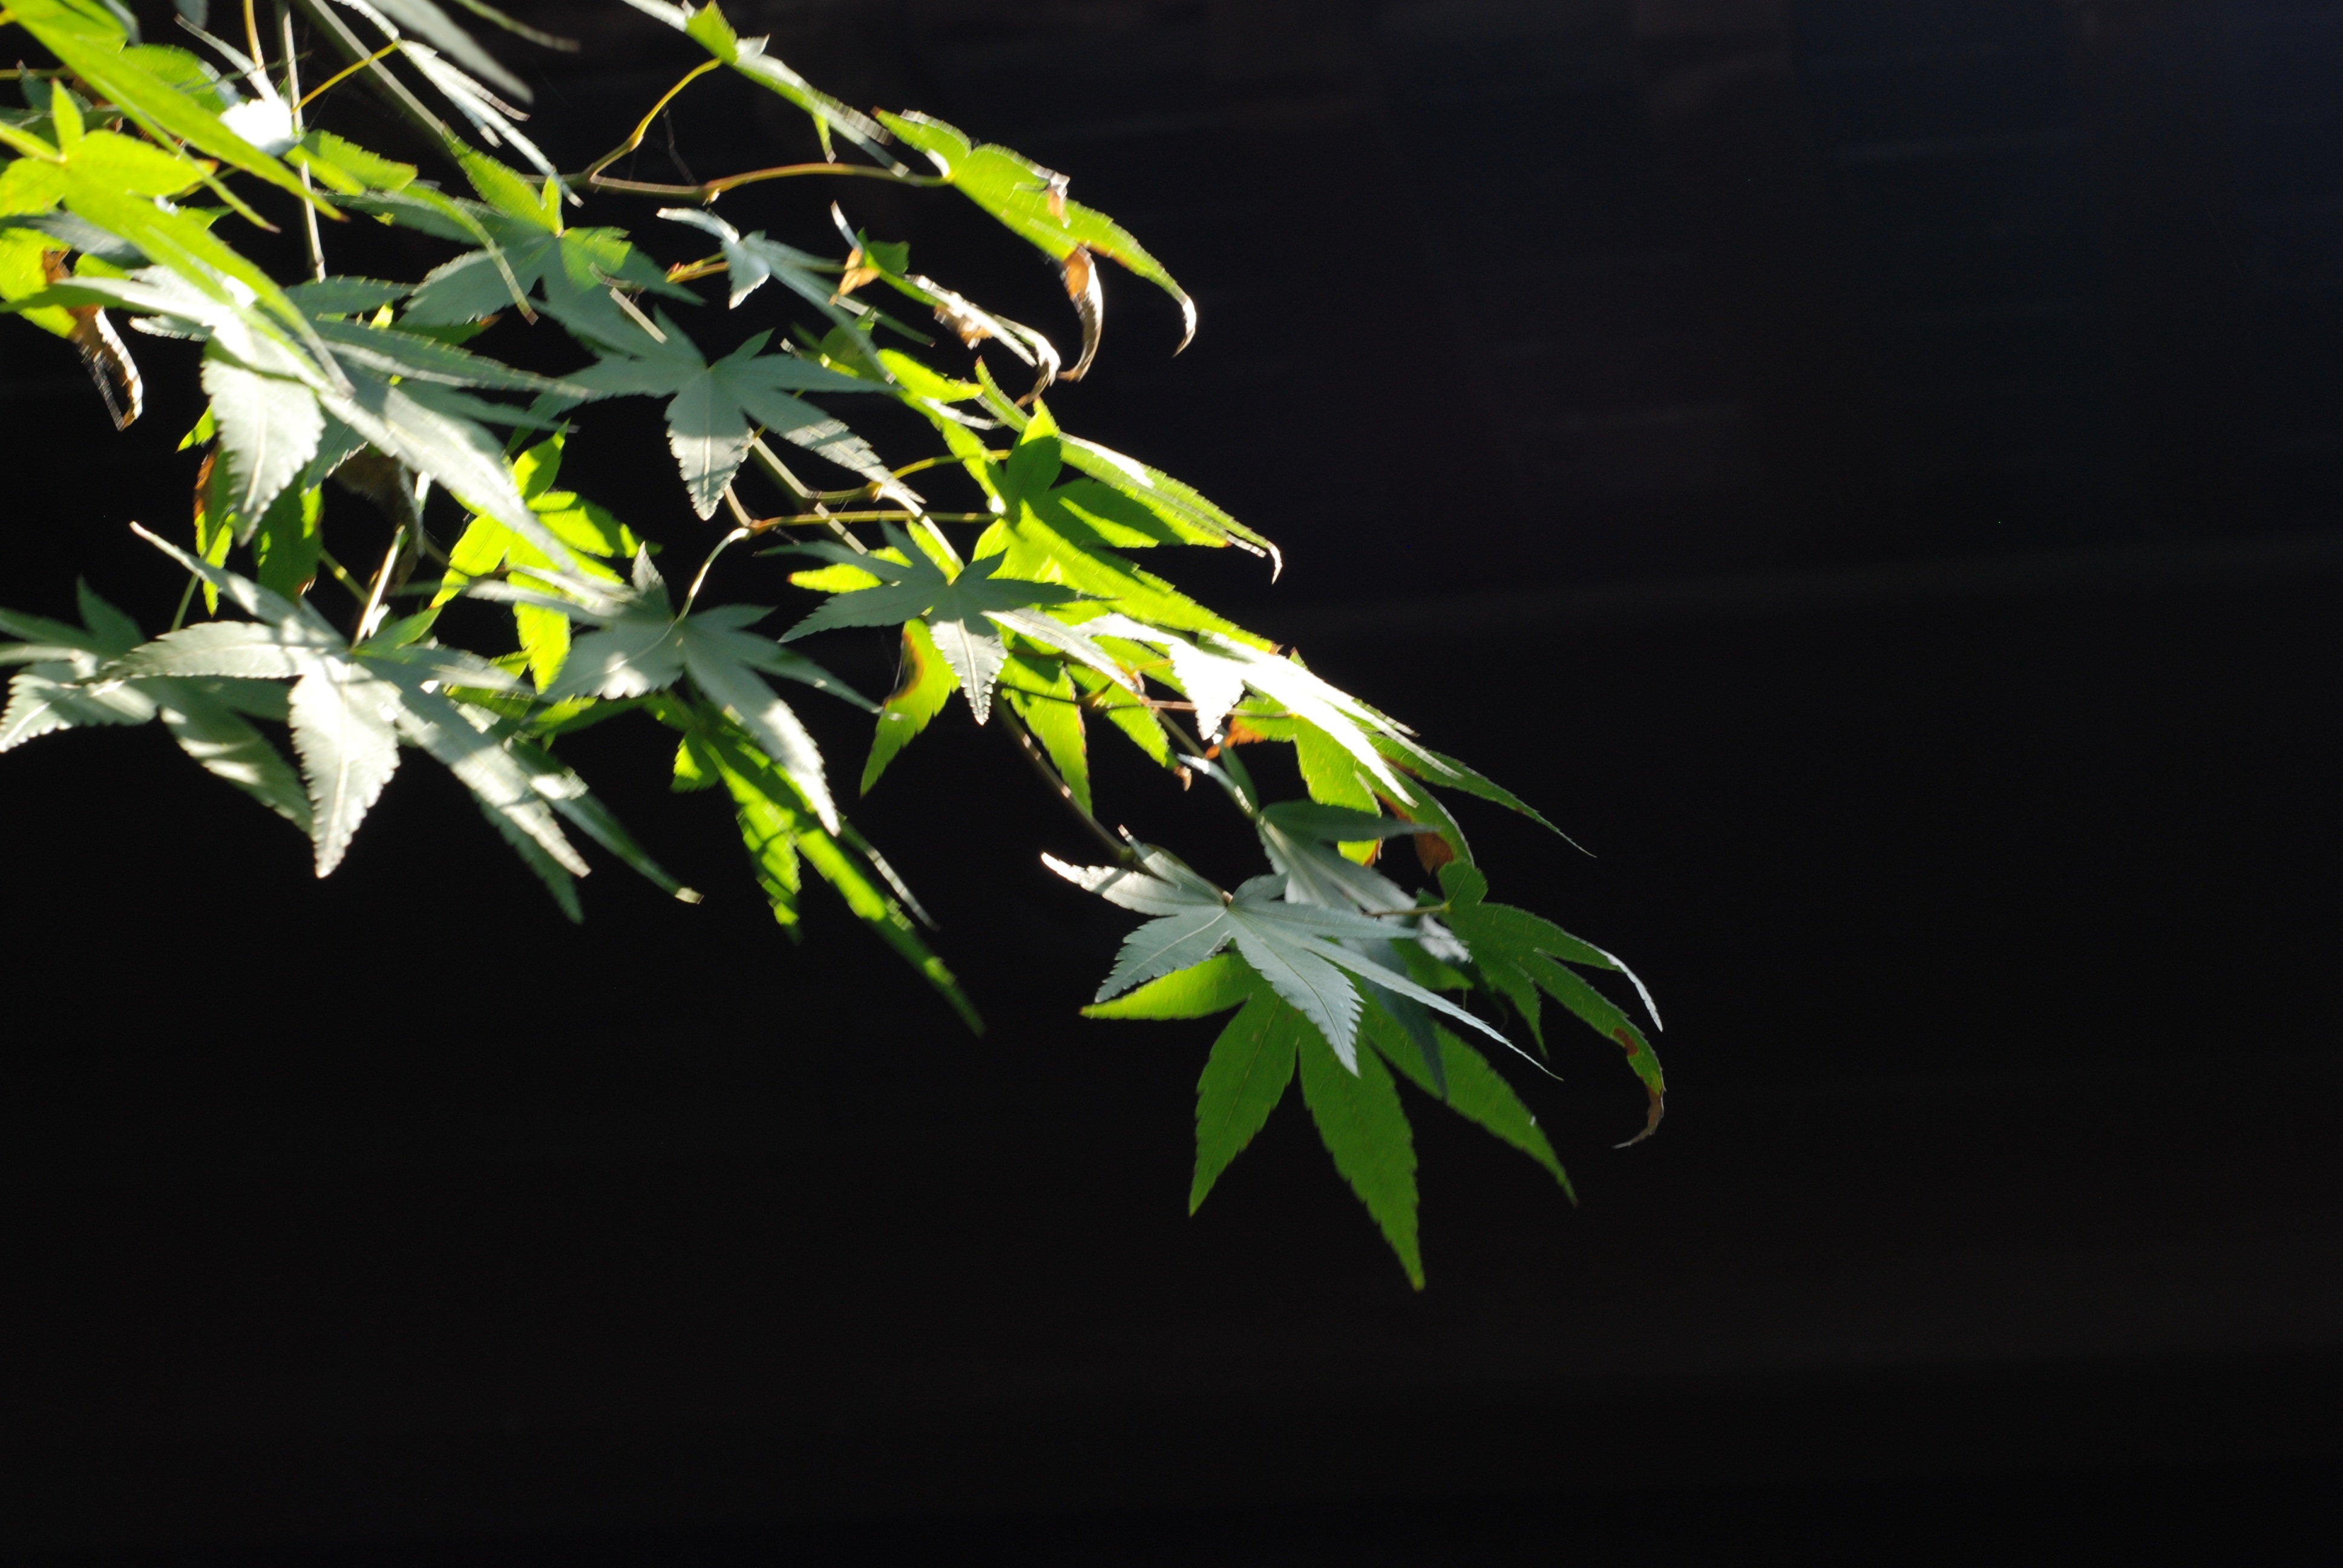
tree, grass, branch, light, plant, sunlight, leaf, flower, green, darkness, botany, yellow, flora, macro photography, green leaf, the leaves, plant stem